Class of 1984

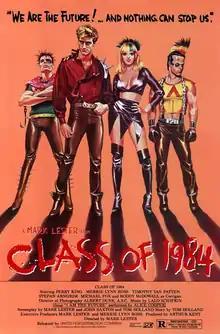
Theatrical release poster

Class of 1984 is a 1982 crime thriller film directed by Mark Lester, produced by Arthur Kent, and co-written by Tom Holland and John Saxton, based on a story by Holland. The film stars Perry King, Merrie Lynn Ross (who also served as an executive producer), Timothy Van Patten, Lisa Langlois, Stefan Arngrim, Michael J. Fox, and Roddy McDowall.